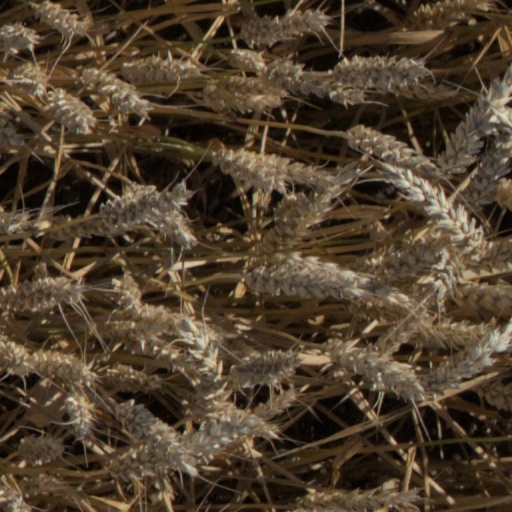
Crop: wheat